Constance Burrell

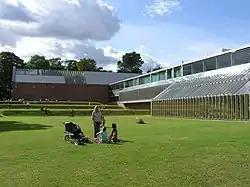
The Burrell Collection, Glasgow

Constance Mary Lockhart, Lady Burrell ( Mitchell; 1875–1961) was a Scottish businesswoman, art collector and philanthropist. She was married to Glasgow ship owner and art collector Sir William Burrell. Their collection is displayed at the Burrell Collection museum in Glasgow.